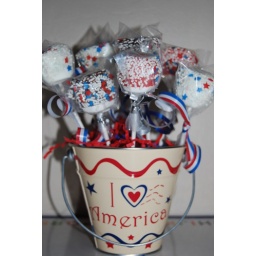
Chocolate dipped marshmallows with sprinkles added in red, white and blue